George C. Shaw

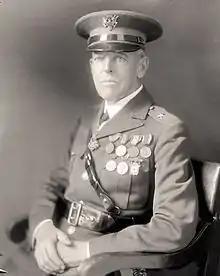

George Clymer Shaw (March 6, 1866 – February 10, 1960) was a brigadier general in the United States Army and a Medal of Honor recipient for his actions in the Philippine–American War.